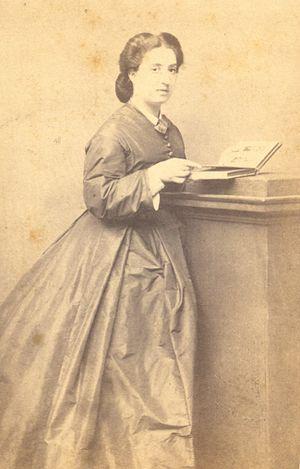
Marie Massot-Reynier, épouse d'Adolphe Amouroux (1836-1886)
Charles, Joseph, Adolphe Amouroux, né le 12 avril 1836 à Perpignan et mort le 18 août 1886 à Ciudad de Guatemala, est un notaire, journaliste et homme politique français royaliste. Personnalité marquante des mouvements conservateur et royaliste dans le département des Pyrénées-Orientales, il est également connu pour avoir subi une banqueroute mémorable, entraînant avec lui plus de deux cents personnes. Cette faillite, perçue par les victimes comme étant la conséquence d'un complot juif, est l'une des causes de l'apparition de l'antisémitisme militant dans le département à la fin du XIXᵉ siècle.